Sindhi clothing

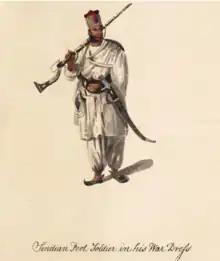
Sindhi Foot Soldier in his War Dress

Original dress code of Sindhi women was Lehenga/Ghagra Choli with a long and wide veil, up until the 1840s, women started wearing the suthan underneath the lehnga, later on around 1930s with time Sindhi women stopped wearing lehenga and only wore Sindhi suthan and choli got replaced by long cholo, and men originally wore Dhoti or Godd and a long or short angrakho or Jamo later angrakho was replaced by Sindhi kurta called Pehrān/Pehriyān and dhoti/godd was replaced by Sindhi salwar/suthan/kancha.